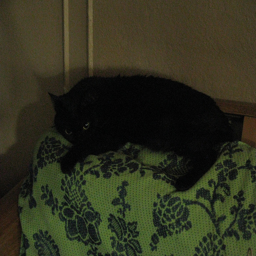
a cat lying on a green patterned material
A black cat laying on a printed fabric.
A black and strange cat sitting on a furniture.
A black cat lying on a yellow and blue blanket.
A black cat lies down on a green, flowered, pillow.